G. H. Chirgwin

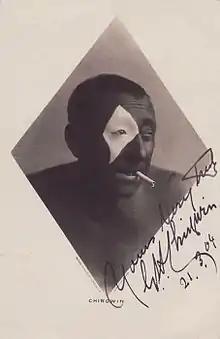
Photo autographed in 1904

G. H. Chirgwin (born George Chirgwin, 13 December 1854 – 14 November 1922) was a British music hall comedian, singer and instrumentalist, billed as "the White-Eyed Kaffir", a black face minstrel act.